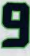
Number: 9